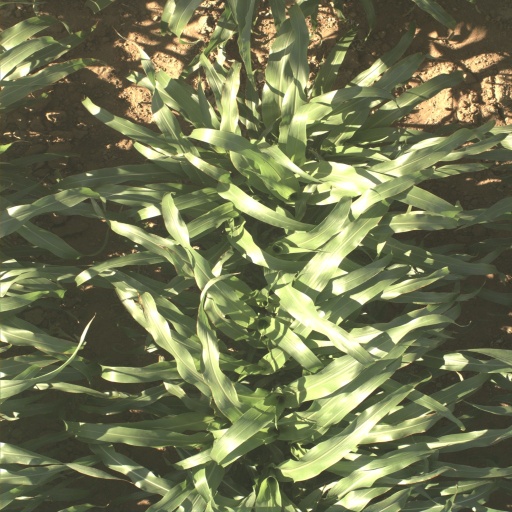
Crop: sorghum